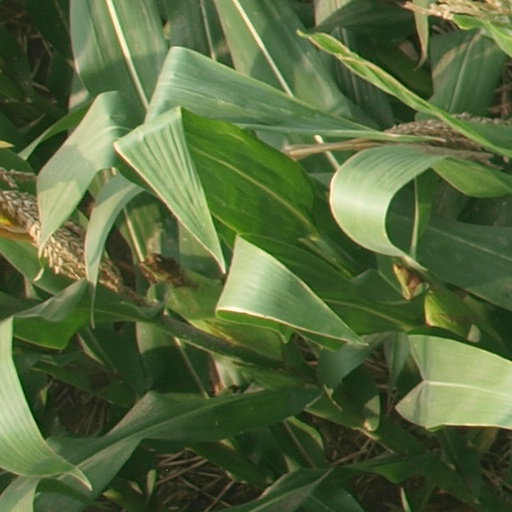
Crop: maize; corn